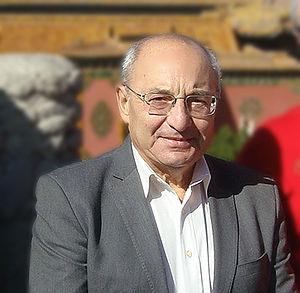
Vazgen Manoukian, né le 13 février 1946 à Gyumri, est un homme d'État arménien. Il a été Premier ministre de 1990 à 1991. De 1992 à 1993, il a été ministre de la défense.